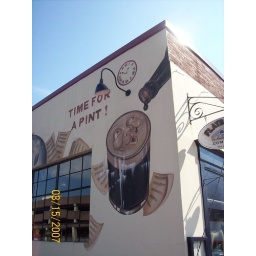
Beer sign on building in Portland, Maine.